Fayetteville Convention

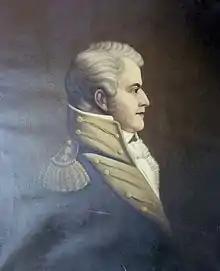
later Gov. Benjamin Smith, Brunswick delegate

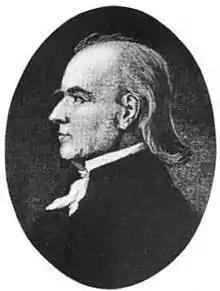
William Lenoir, Wilkes delegate

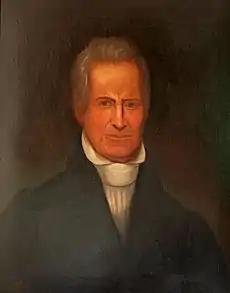
Joseph Graham, Mecklenburg delegate

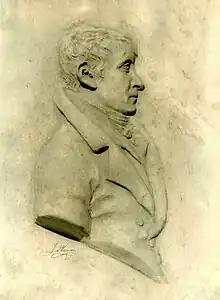
James Kenan, Duplin delegate

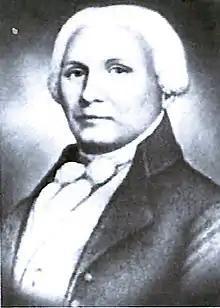
Joseph McDowell, Jr, Burke delegate

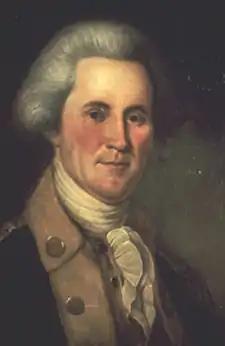
John Sevier, Greene delegate

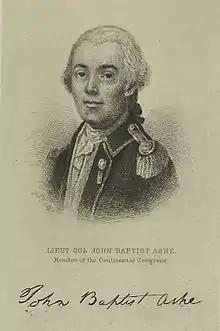
John Baptista Ashe, Halifax delegate

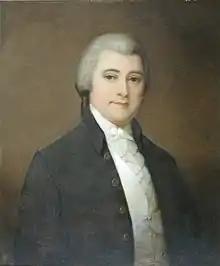
William Blount, Pitt delegate

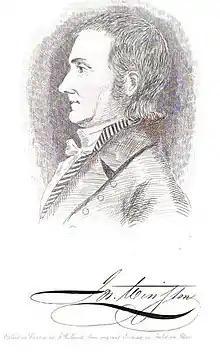
Joseph Winston, Surry delegate

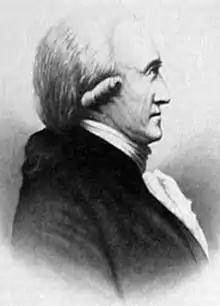
Benjamin Hawkins, Warren delegate

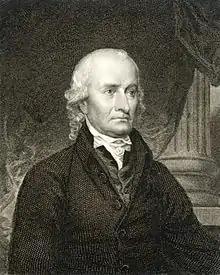
Hugh Williamson, Tyrrell delegate and signer of the Constitution

There were 271 delegates from 61 counties and six cities/districts of North Carolina. Some counties later became part of the state of Tennessee in 1796. Governor Samuel Johnston from Perquimans County presiding over the convention. Charles Johnson from Chowan County was the vice-president of the Convention. John Hunt and James Taylor were appointed as secretary and assistant secretary, respectively, of the convention. Peter Gooding, James Mulloy, William Murphy, and Nicholas Murphey were appointed as doorkeepers of the convention.: